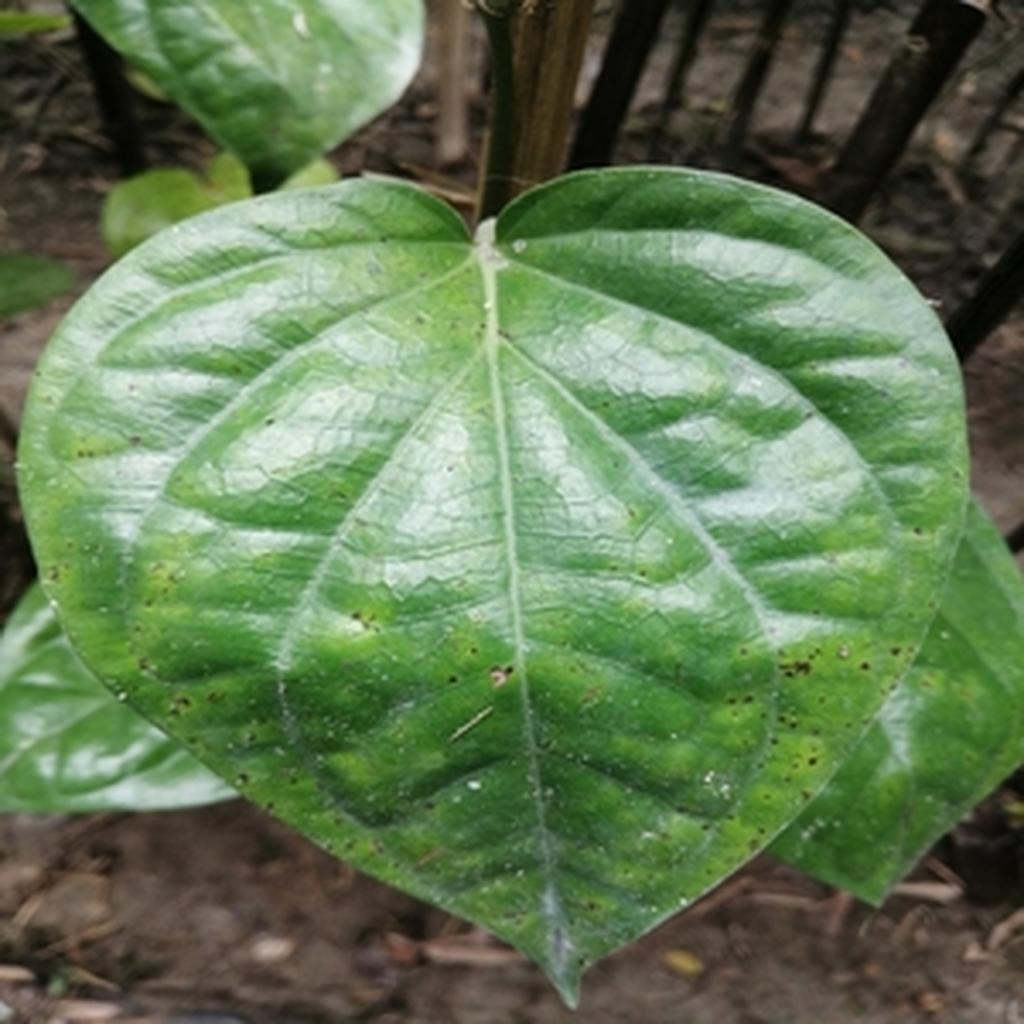
Label: Leaf_Spot